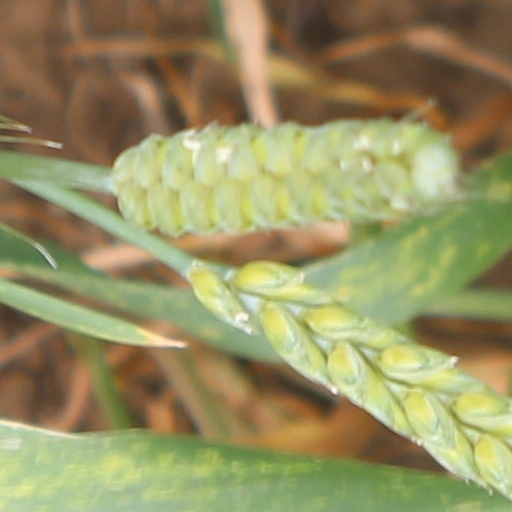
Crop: wheat